Highland Boundary Fault

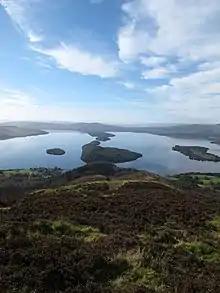
View along the Highland Boundary Fault from Conic Hill – the topographic ridge is mainly due to the presence of Devonian age conglomerates on the southwestern side of the fault and can be traced across Loch Lomond on the islands of Inchcailloch, Torrinch, Creinch and Inchmurrin, to Ben Bowie on the western shore

The Highland Boundary Fault is a major fault zone that traverses Scotland from Arran and Helensburgh on the west coast to Stonehaven in the east. It separates two different geological terranes which give rise to two distinct physiographic terrains: the Highlands and the Lowlands, and in most places it is recognisable as a change in topography. Where rivers cross the fault, they often pass through gorges, and the associated waterfalls can be a barrier to salmon migration.